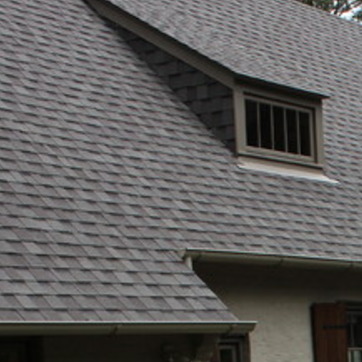
Material: other